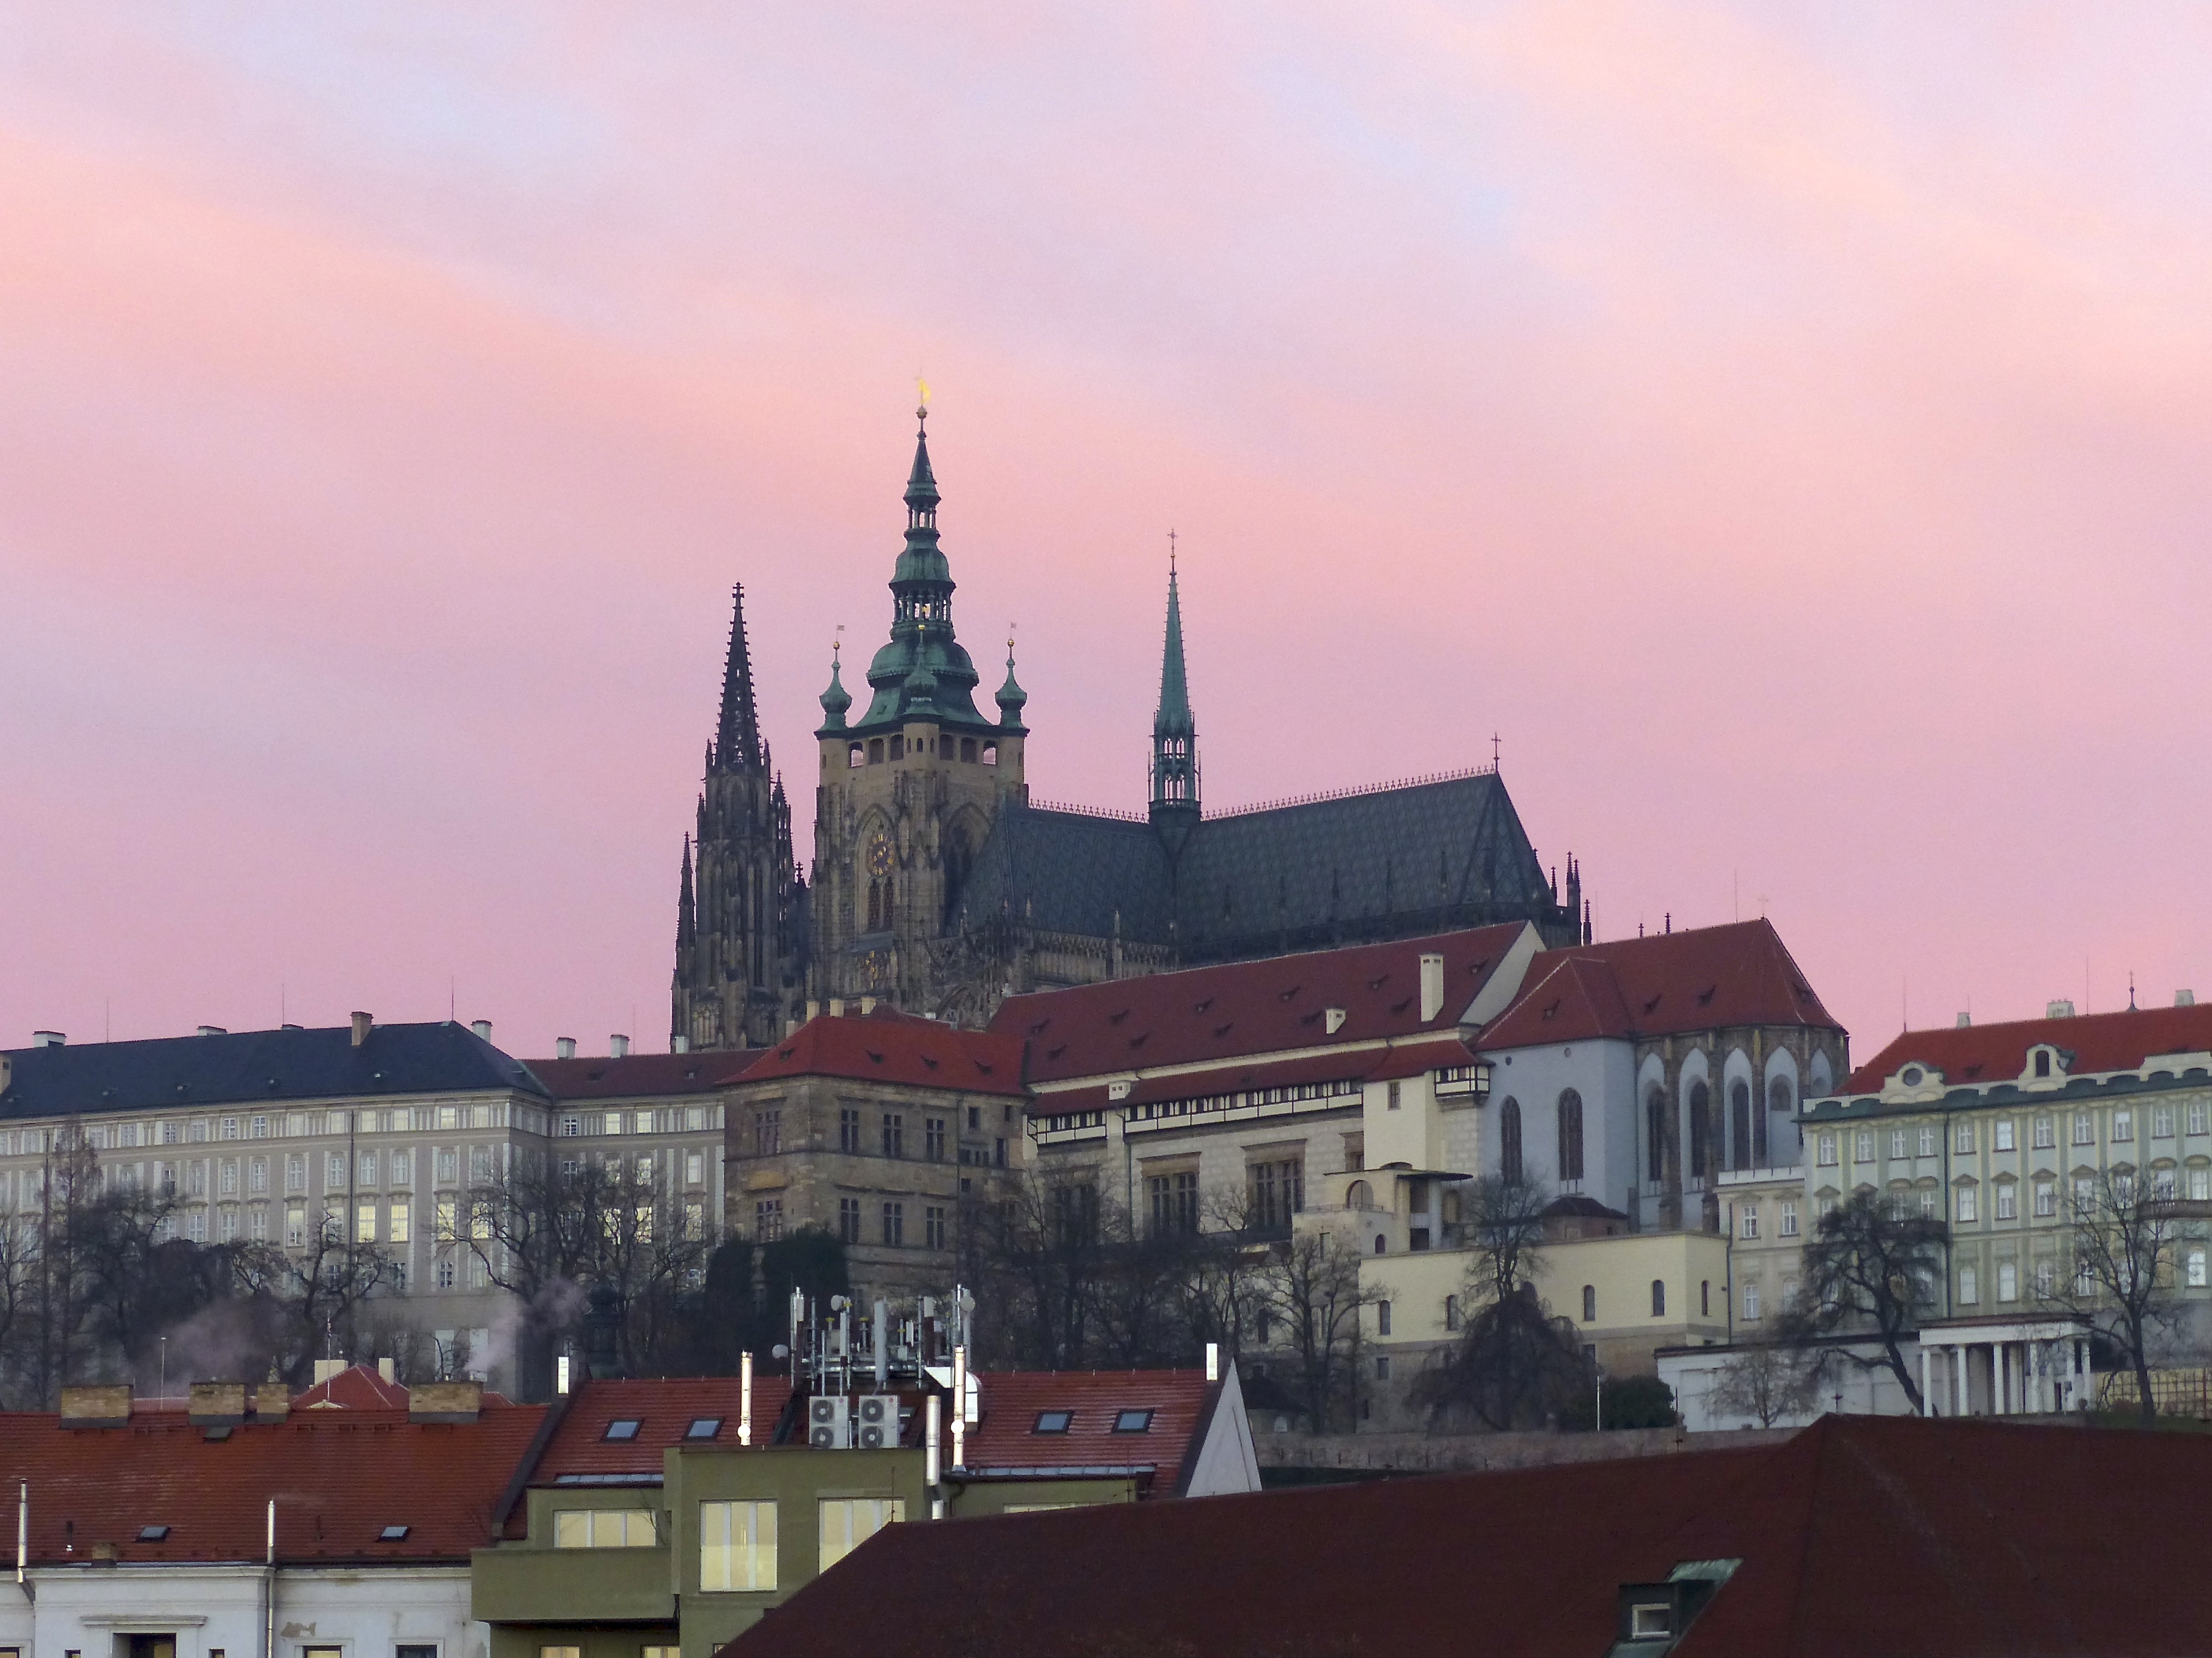
sky, skyline, morning, town, building, city, cityscape, travel, dusk, evening, tower, castle, landmark, church, cathedral, prague, pink, place of worship, hrad, czech, praha